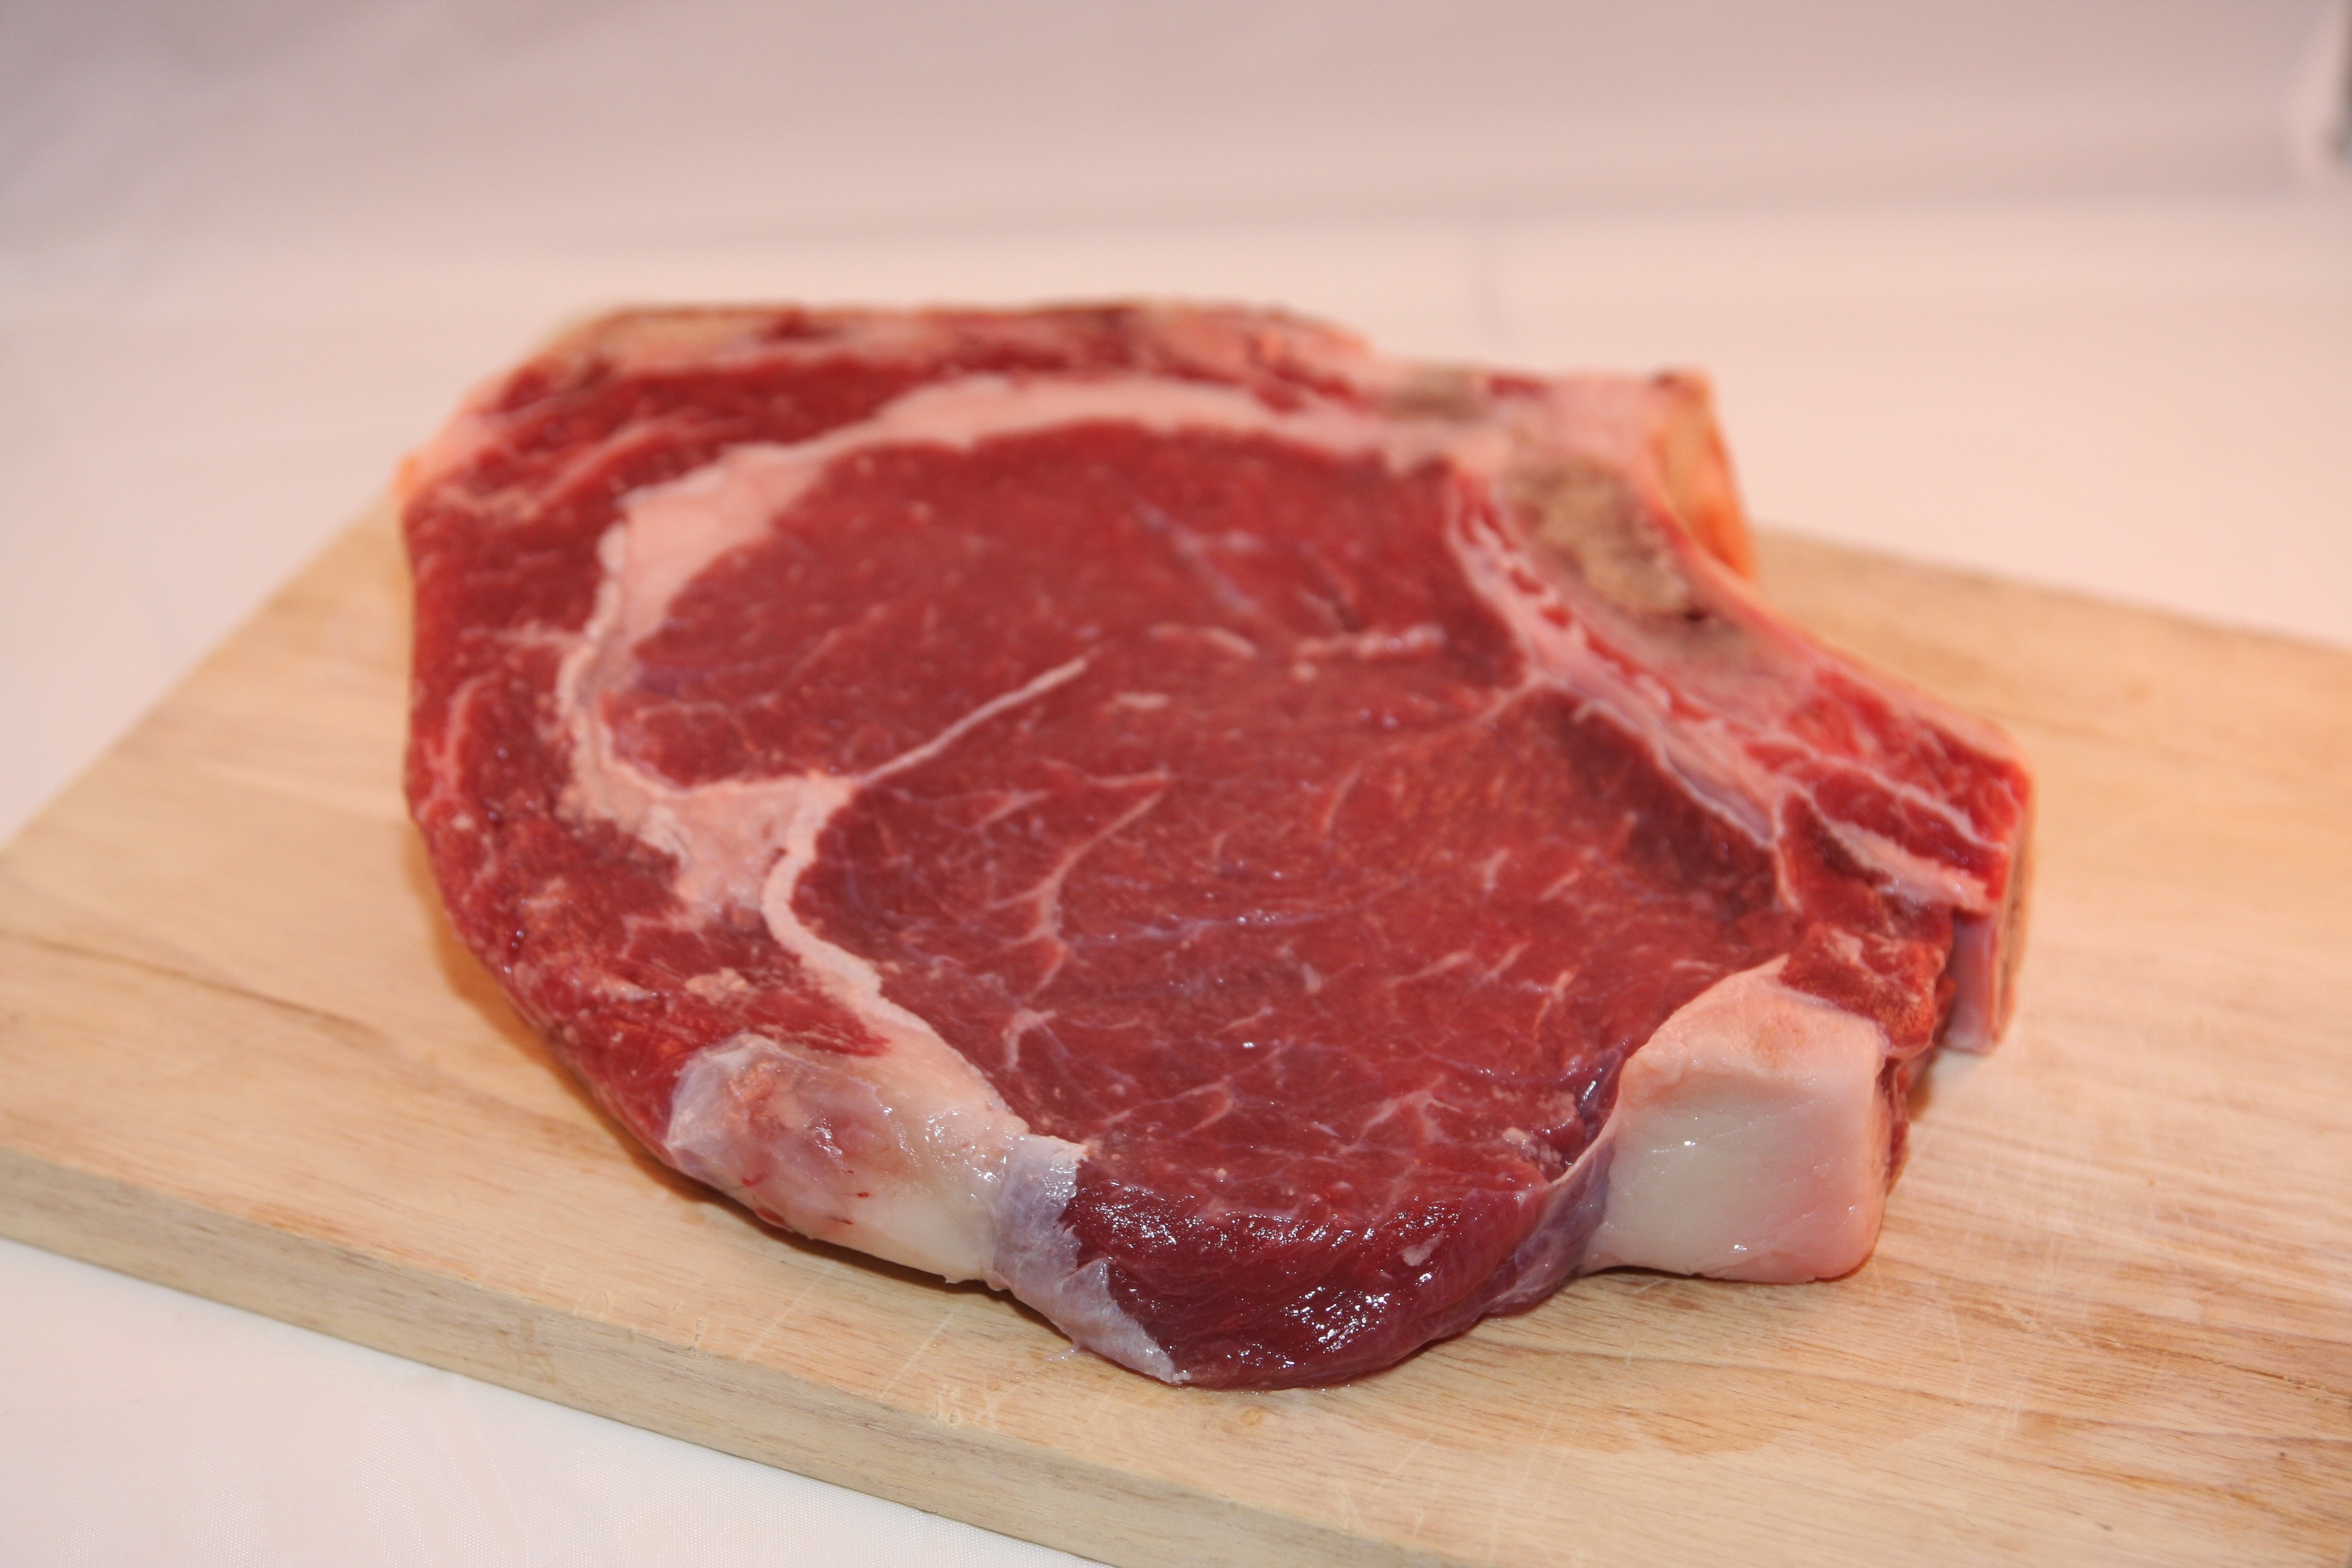
dish, food, cooking, meat, lunch, cuisine, steak, prosciutto, raw, flesh, red meat, rib eye steak, human action, animal source foods, kobe beef, sirloin steak, salt cured meat, lamb and mutton, back bacon, horse meat, capicola, meat plate